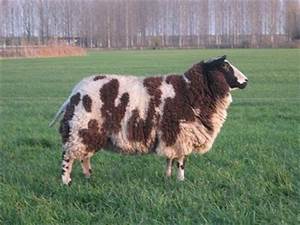
Label: sheep